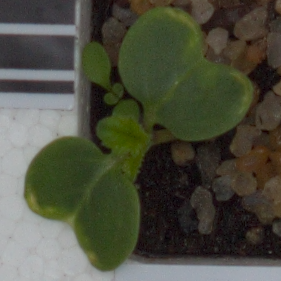
Label: charlock